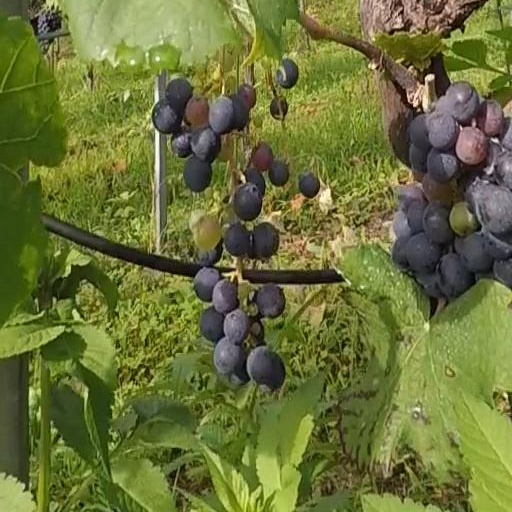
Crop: grape